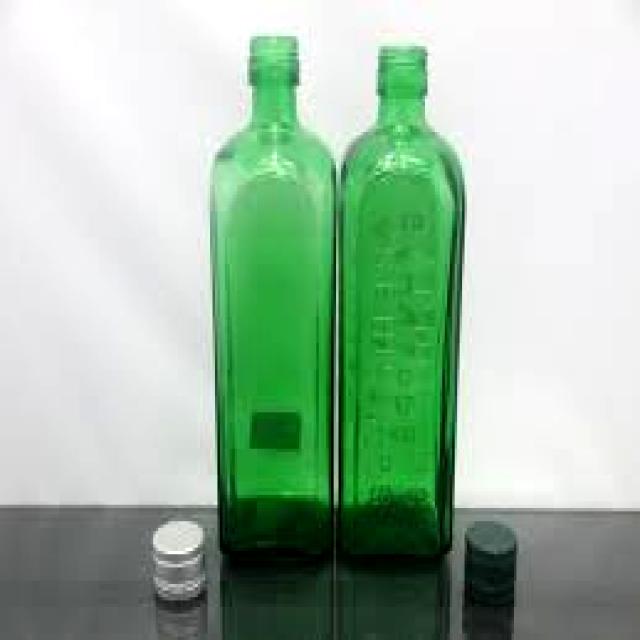
Label: Glass